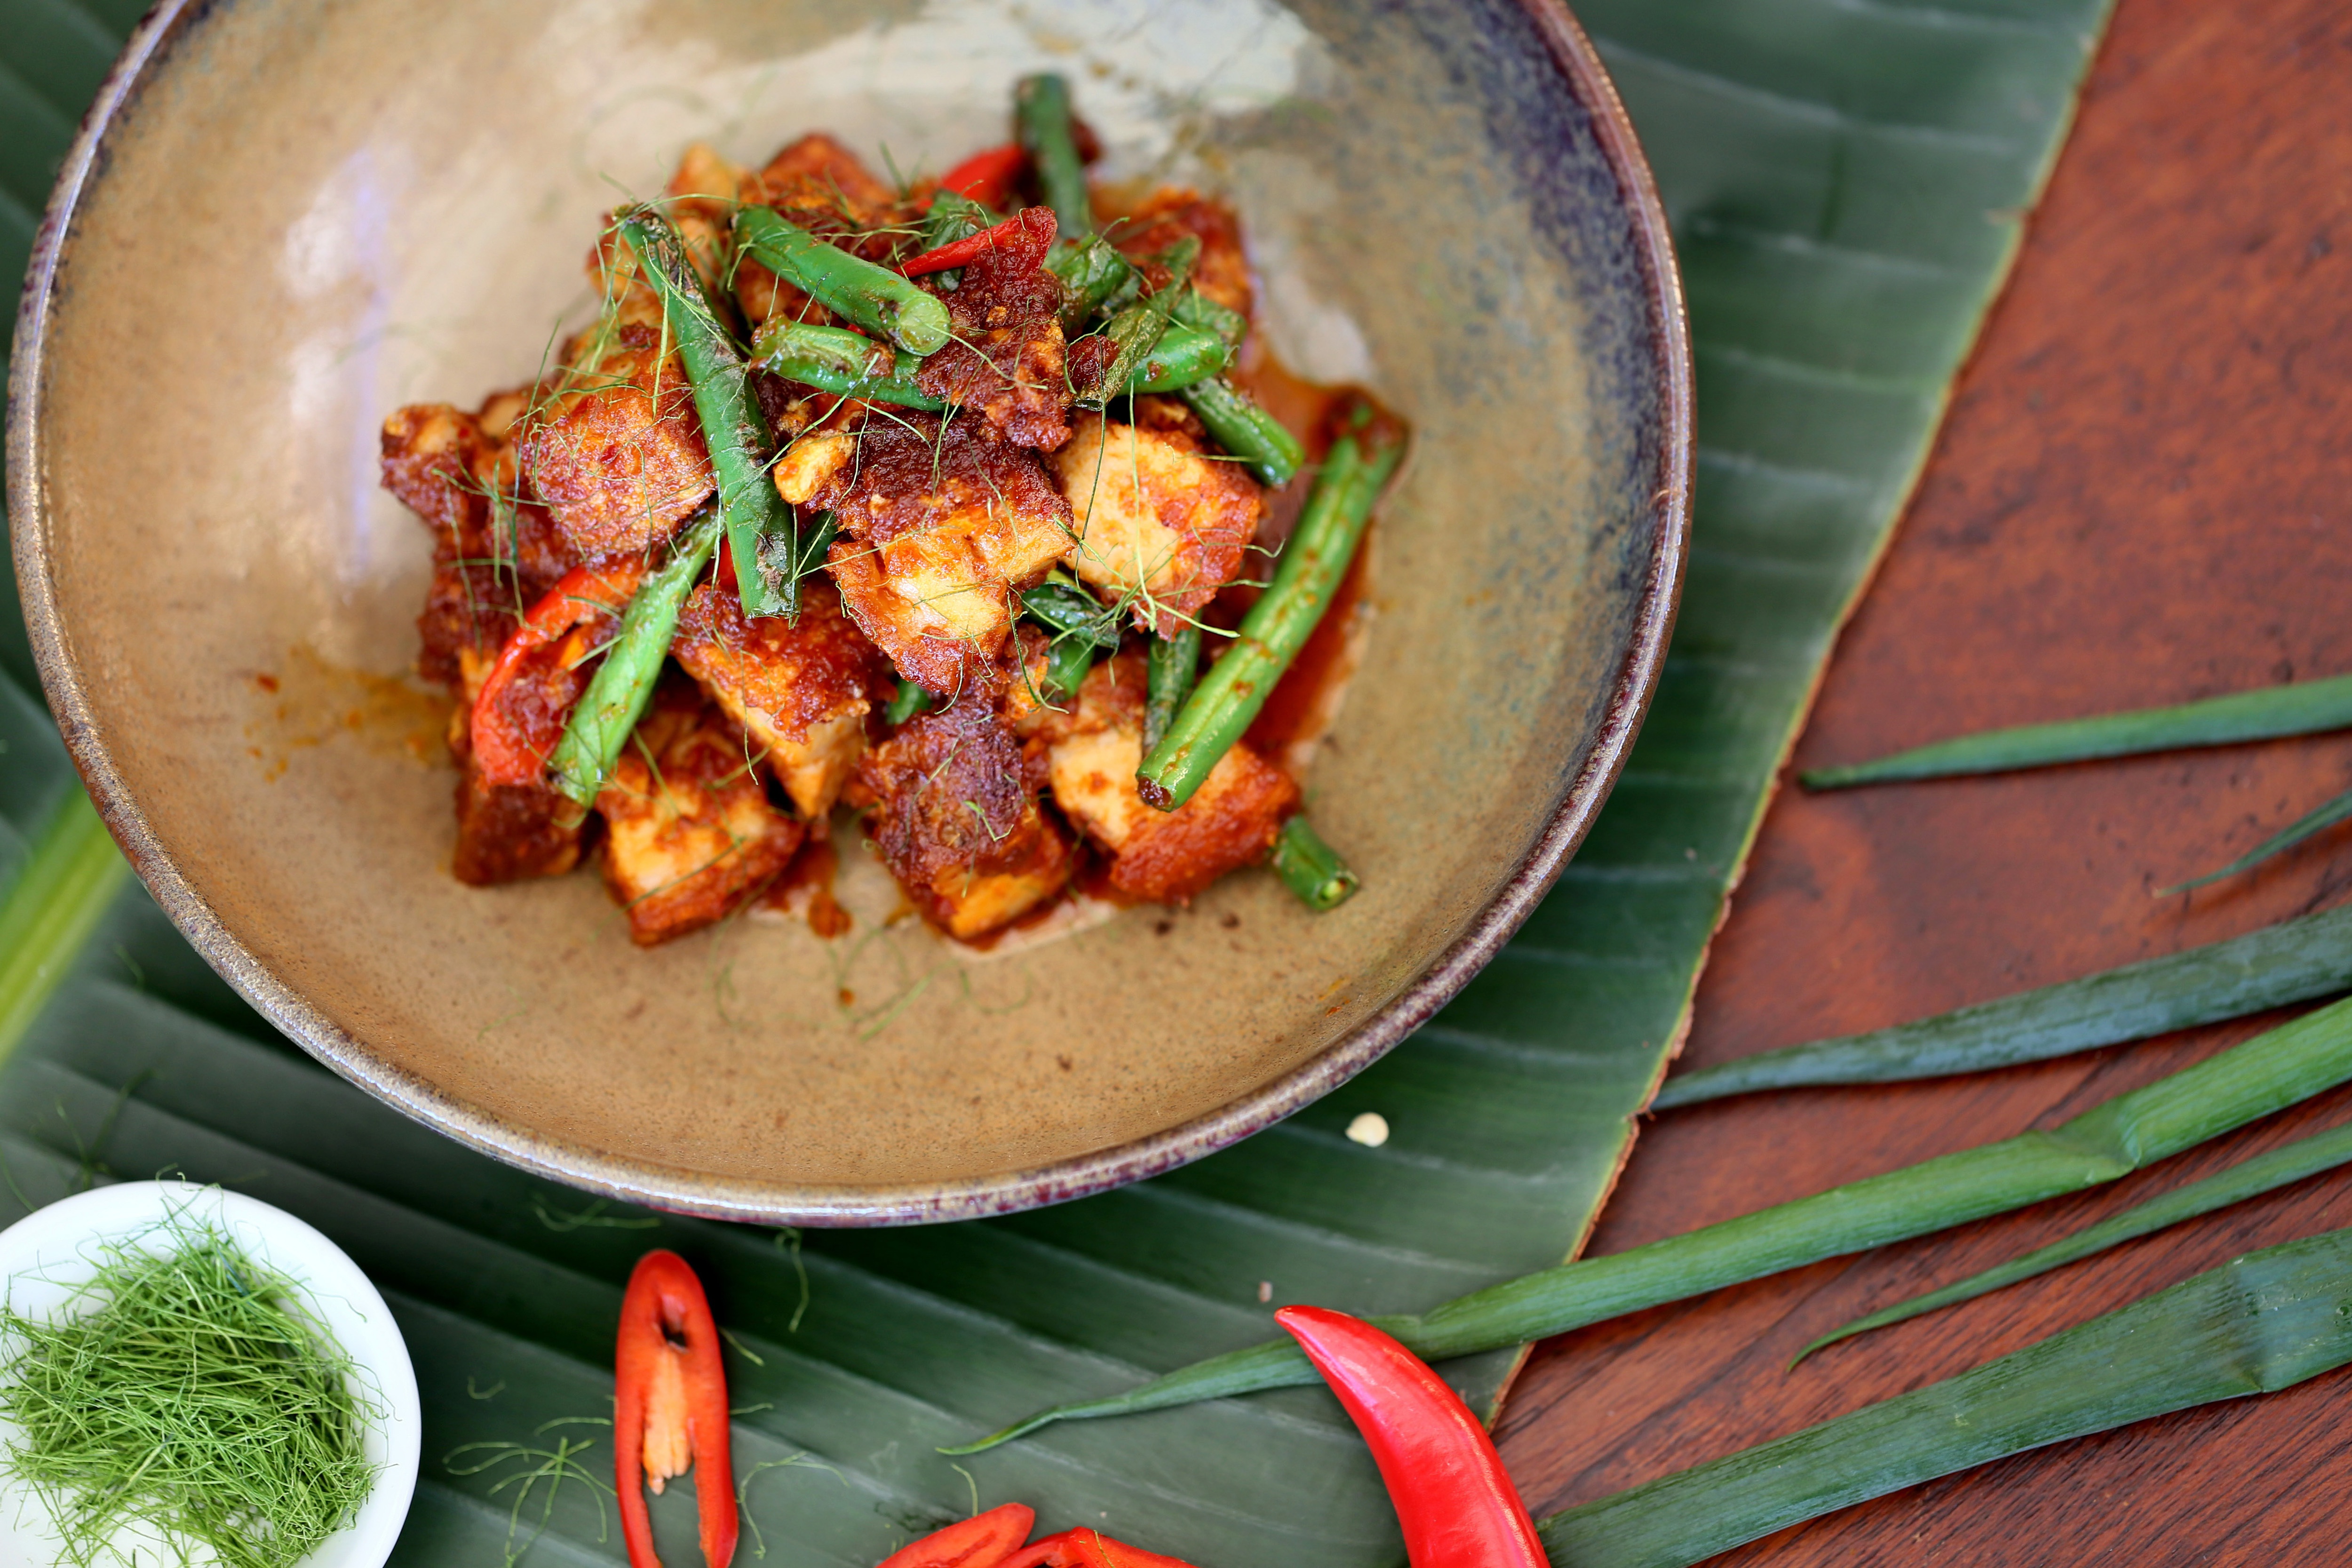
dish, food, cuisine, ingredient, side dish, kimchi, meat, produce, appetizer, vegetarian food, twice cooked pork, recipe, thai food, korean food, red curry